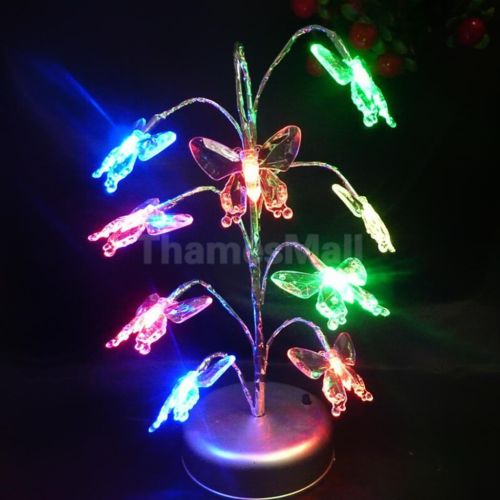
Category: lamp